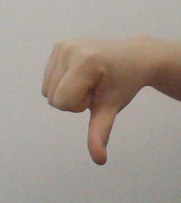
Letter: waw